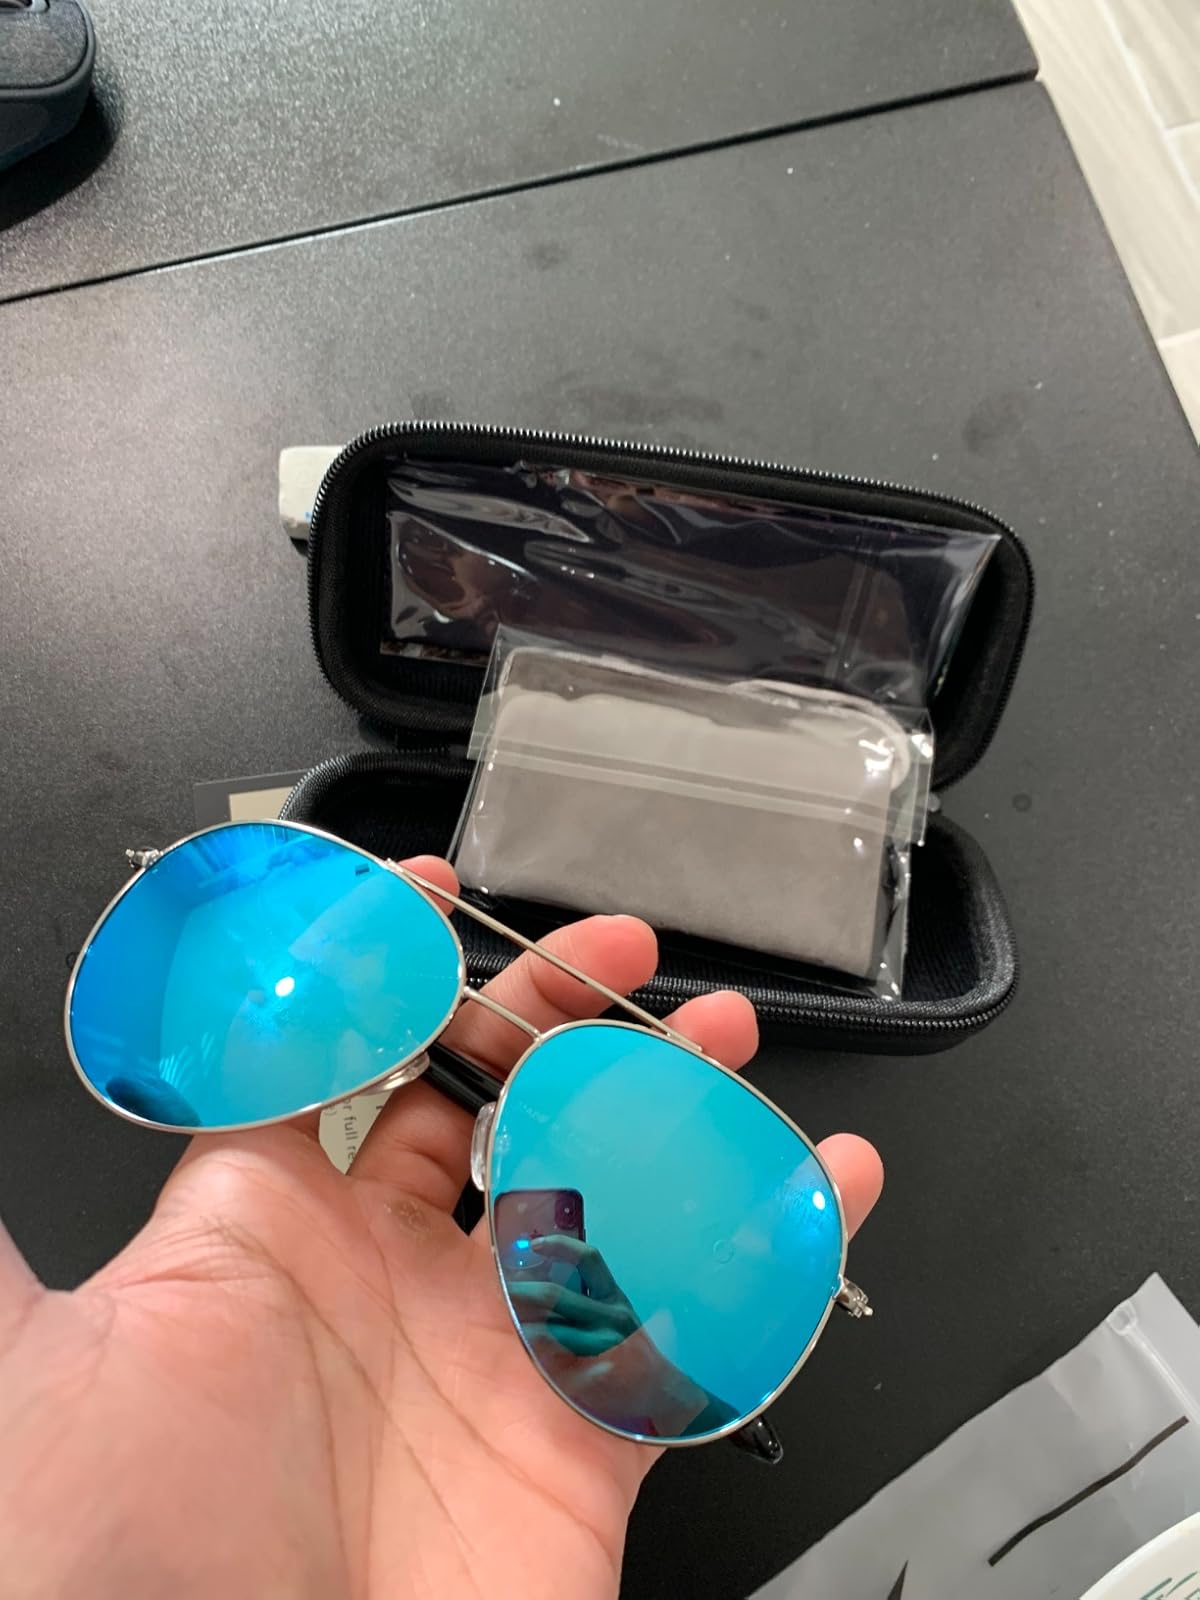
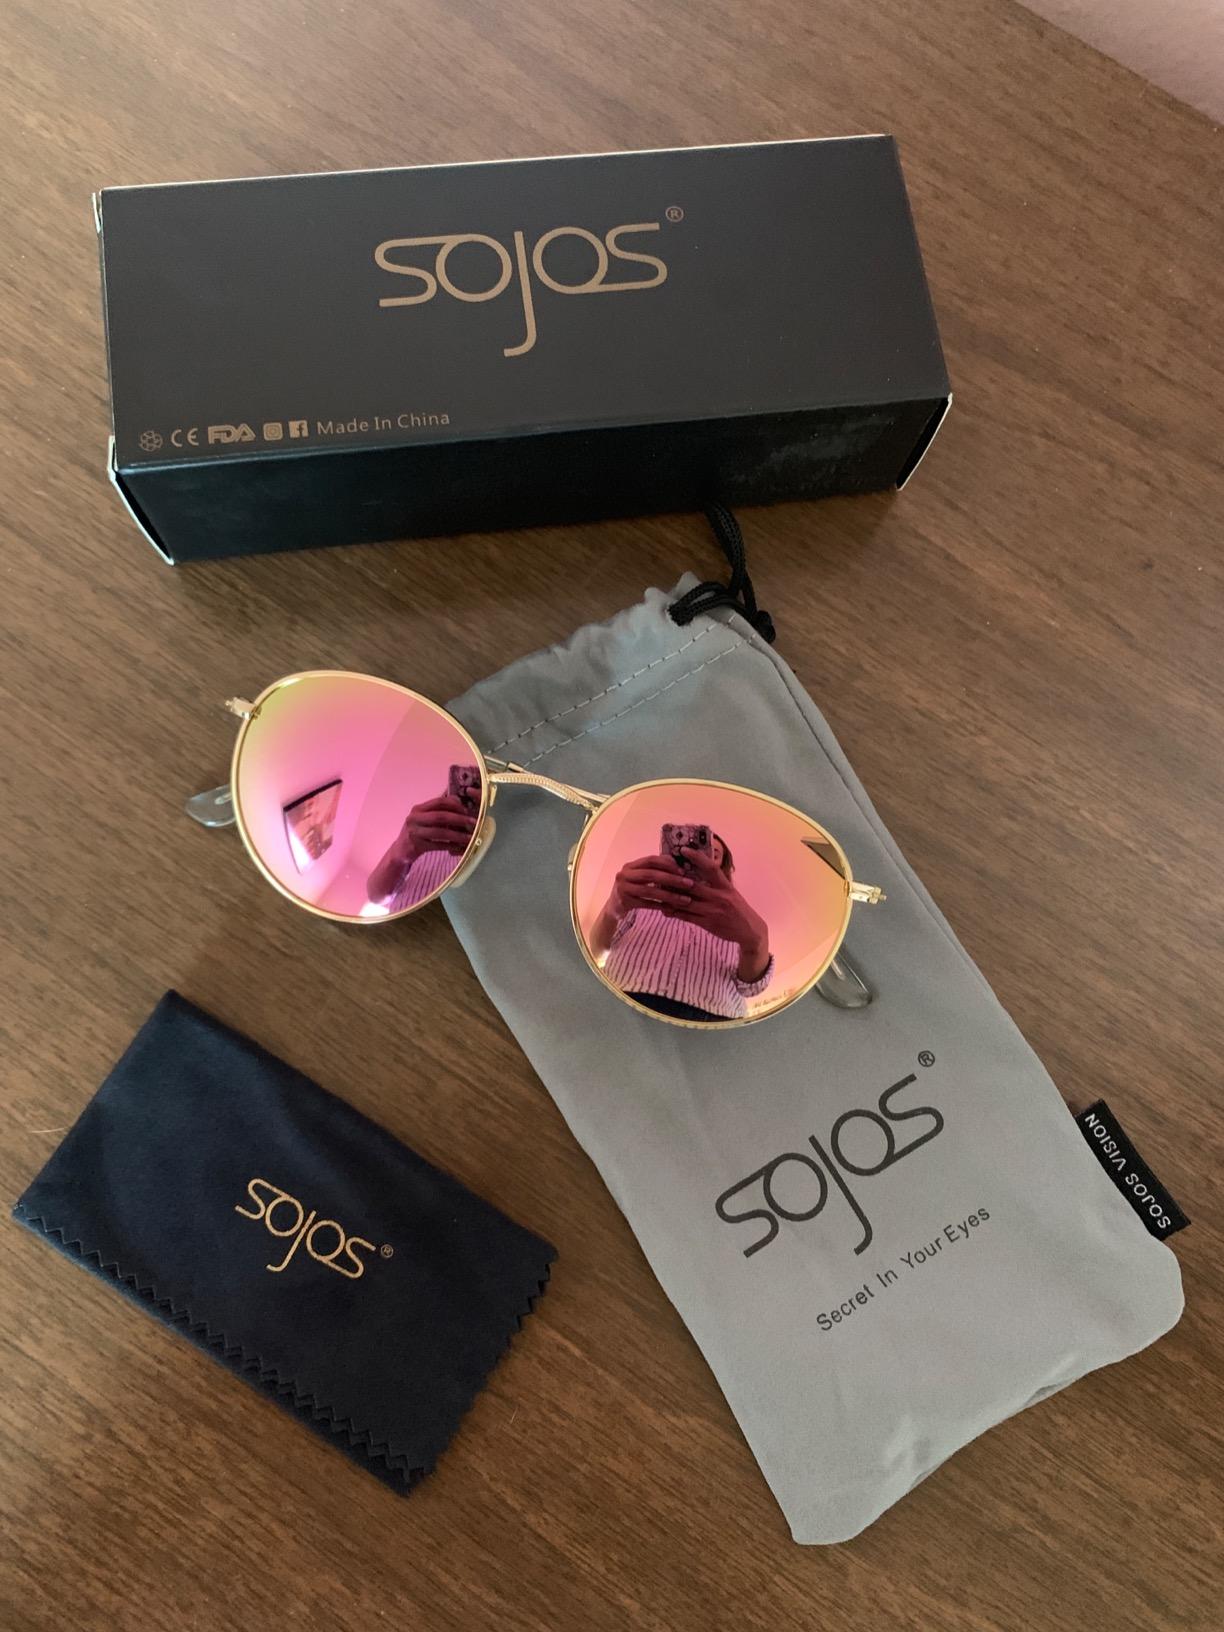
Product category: accessories_sunglasses
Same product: no